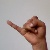
The image shows a hand gesture representing the letter 'J' in Indian Sign Language.